Vasa praevia

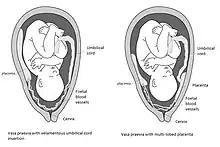

Vasa praevia or vasa previa is a complication of obstetrics in which fetal blood vessels cross or run near the internal opening of the uterus. Since these vessels are not protected by the umbilical cord or placental tissue, the rupture of the fetal membranes during birth causes them also to rupture, leading rapidly to death of the fetus. The term is derived from the Latin; "vasa" means "vessels" and "praevia" comes from "pre" meaning "before" and "via" meaning "way". In other words, vessels lie before the fetus in the birth canal and in the way.